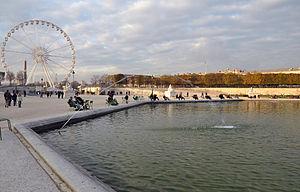
Grand bassin octogonal dans le Jardin des Tuileries, 1er arrondissement de Paris.
Les fontaines du Jardin des Tuileries font partie intégrale du Jardin des Tuileries, situé dans le 1ᵉʳ arrondissement de Paris, entre la Seine avec la quai des Tuileries au sud, la rue de Rivoli au nord, la place de la Concorde à l'ouest et le Palais du Louvre à l'est.
Cet article recense les fontaines du 1ᵉʳ arrondissement de Paris, en France.